Human overpopulation

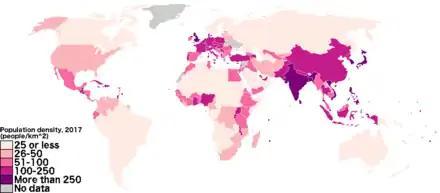
Map of population density by country, per square kilometer (See "List of countries by population density.")

Population projections are attempts to show how the human population might change in the future. These projections help to forecast the population's impact on this planet and humanity's future well-being. Models of population growth take trends in human development, and apply projections into the future to understand how they will affect fertility and mortality, and thus population growth.